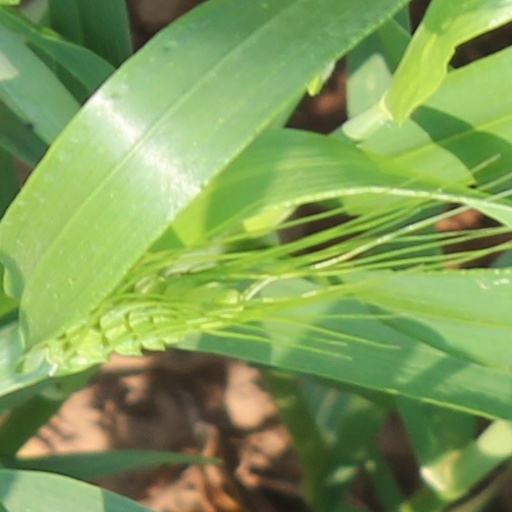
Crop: wheat